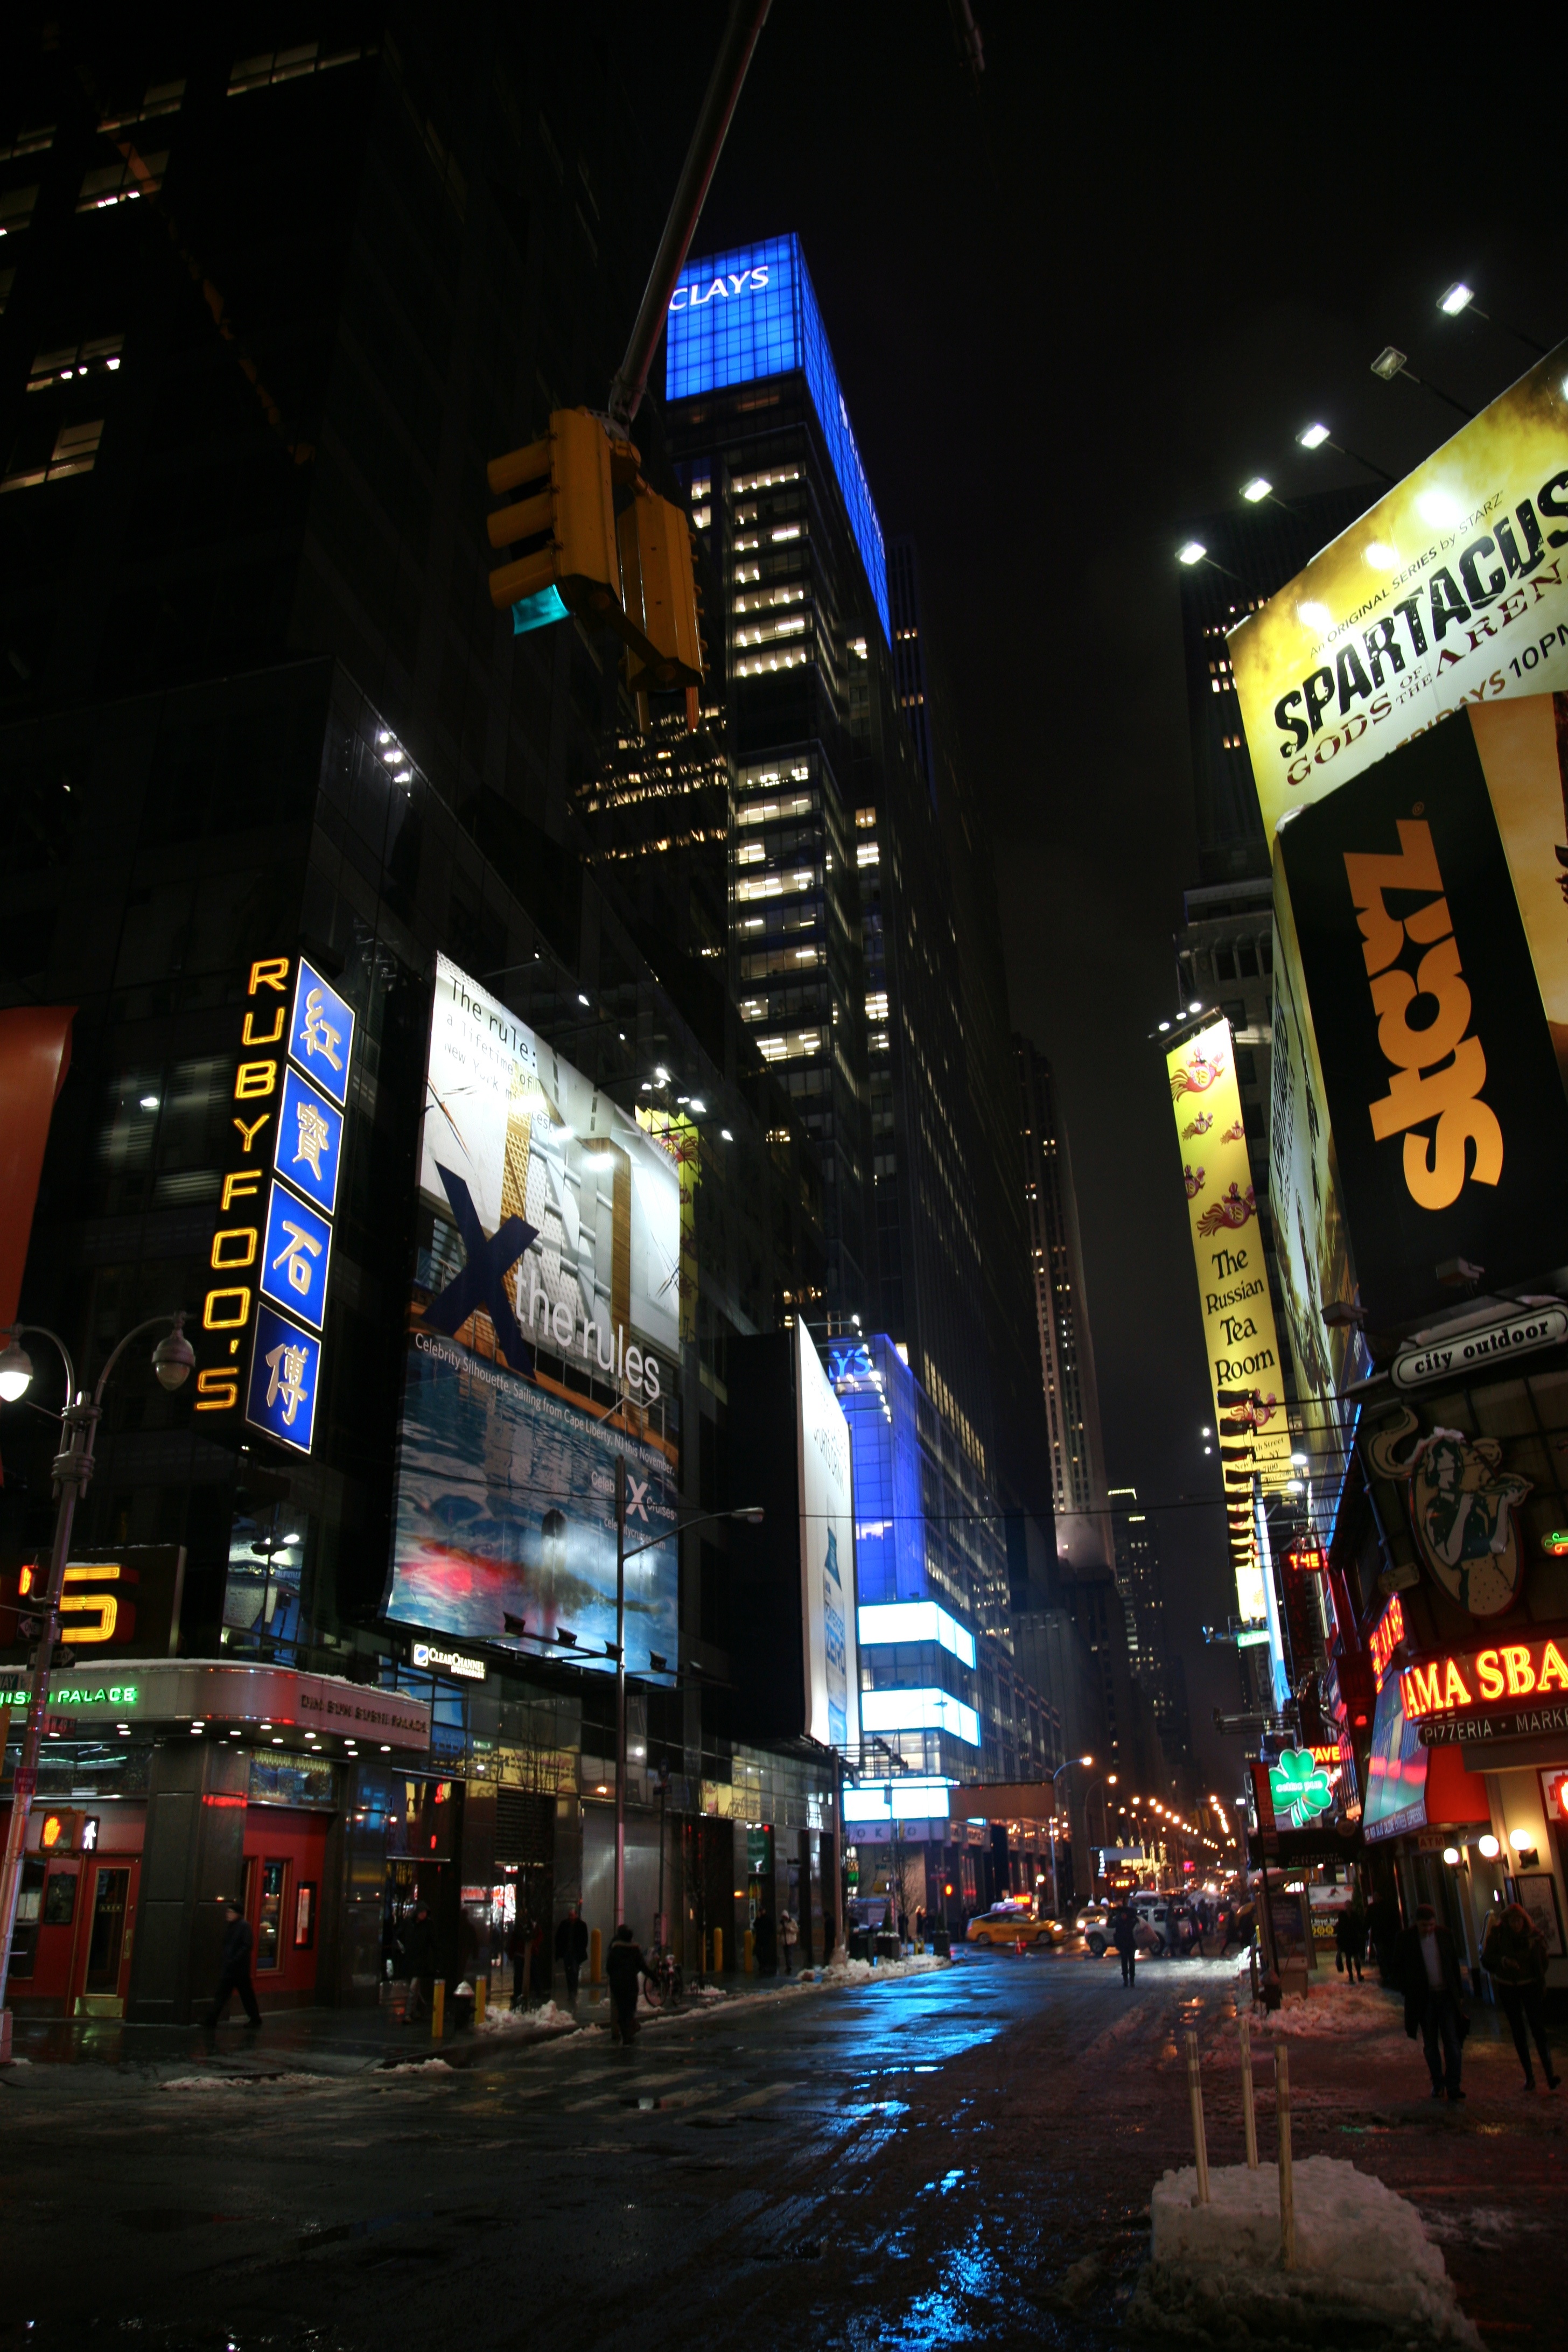
light, road, street, night, city, manhattan, cityscape, downtown, evening, nyc, lighting, newyork, infrastructure, newyorkcity, ny, canon5d, midtown, metropolis, canonef24105mmf4lisusm, theatredistrict, timessquare, urban area, human settlement